USS McKean (DD-784)

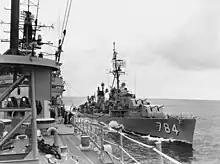
"McKean" as a radar-picket destroyer.

A salvage ship, the submarine rescue ship , arrived from Sasebo on 20 December, to join the five destroyers and three anti-submarine airplanes at the site of the sinking. A hard hat diver was lowered to the scene, and returned to the surface with a pair of new binoculars. In addition, the Russian submarines had deployed a decoy that the sounds of a submarine in order to confuse an attacking ship. This "Black Box" was so top secret the "Greenlet" immediately returned to Pearl Harbor with it, and rumor has it that the "Greenlet" was not allowed to return to the war area because it had retrieved so many Russian secrets. Perhaps it got their code books? Rumor also has it that 43 days later all the B girls knew everything that happened, but the crew couldn't say anything because they had signed the letters of secrecy. The story the crew was told was that it was a "sunken Jap freighter the "Iona Maru". Supposedly the "Iona Maru" capsized on 10 December 1950. The Navy brass had already formatted their cover story with the skipper of the USS "Greenlet". "If those binoculars were from WWII, why wasn't there debris or barnacles, on the item". Recently a former shipmate commented, "We sunk a hulk ship that was doing five knots!."